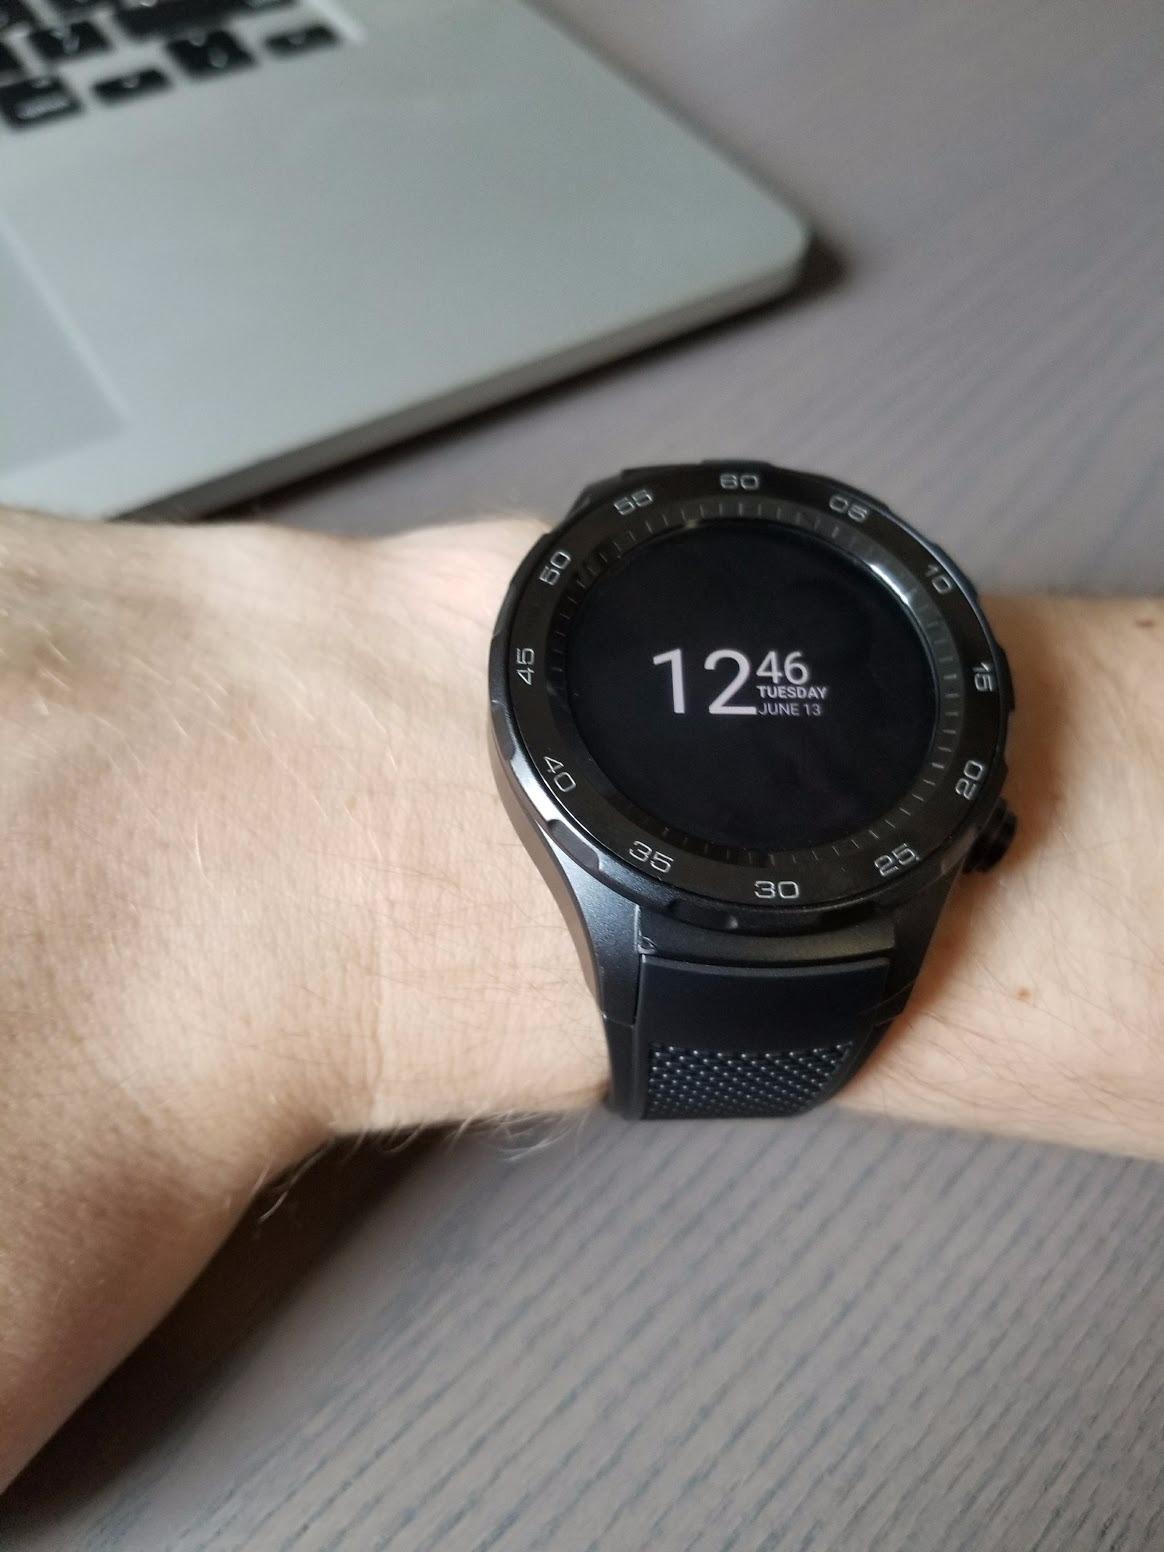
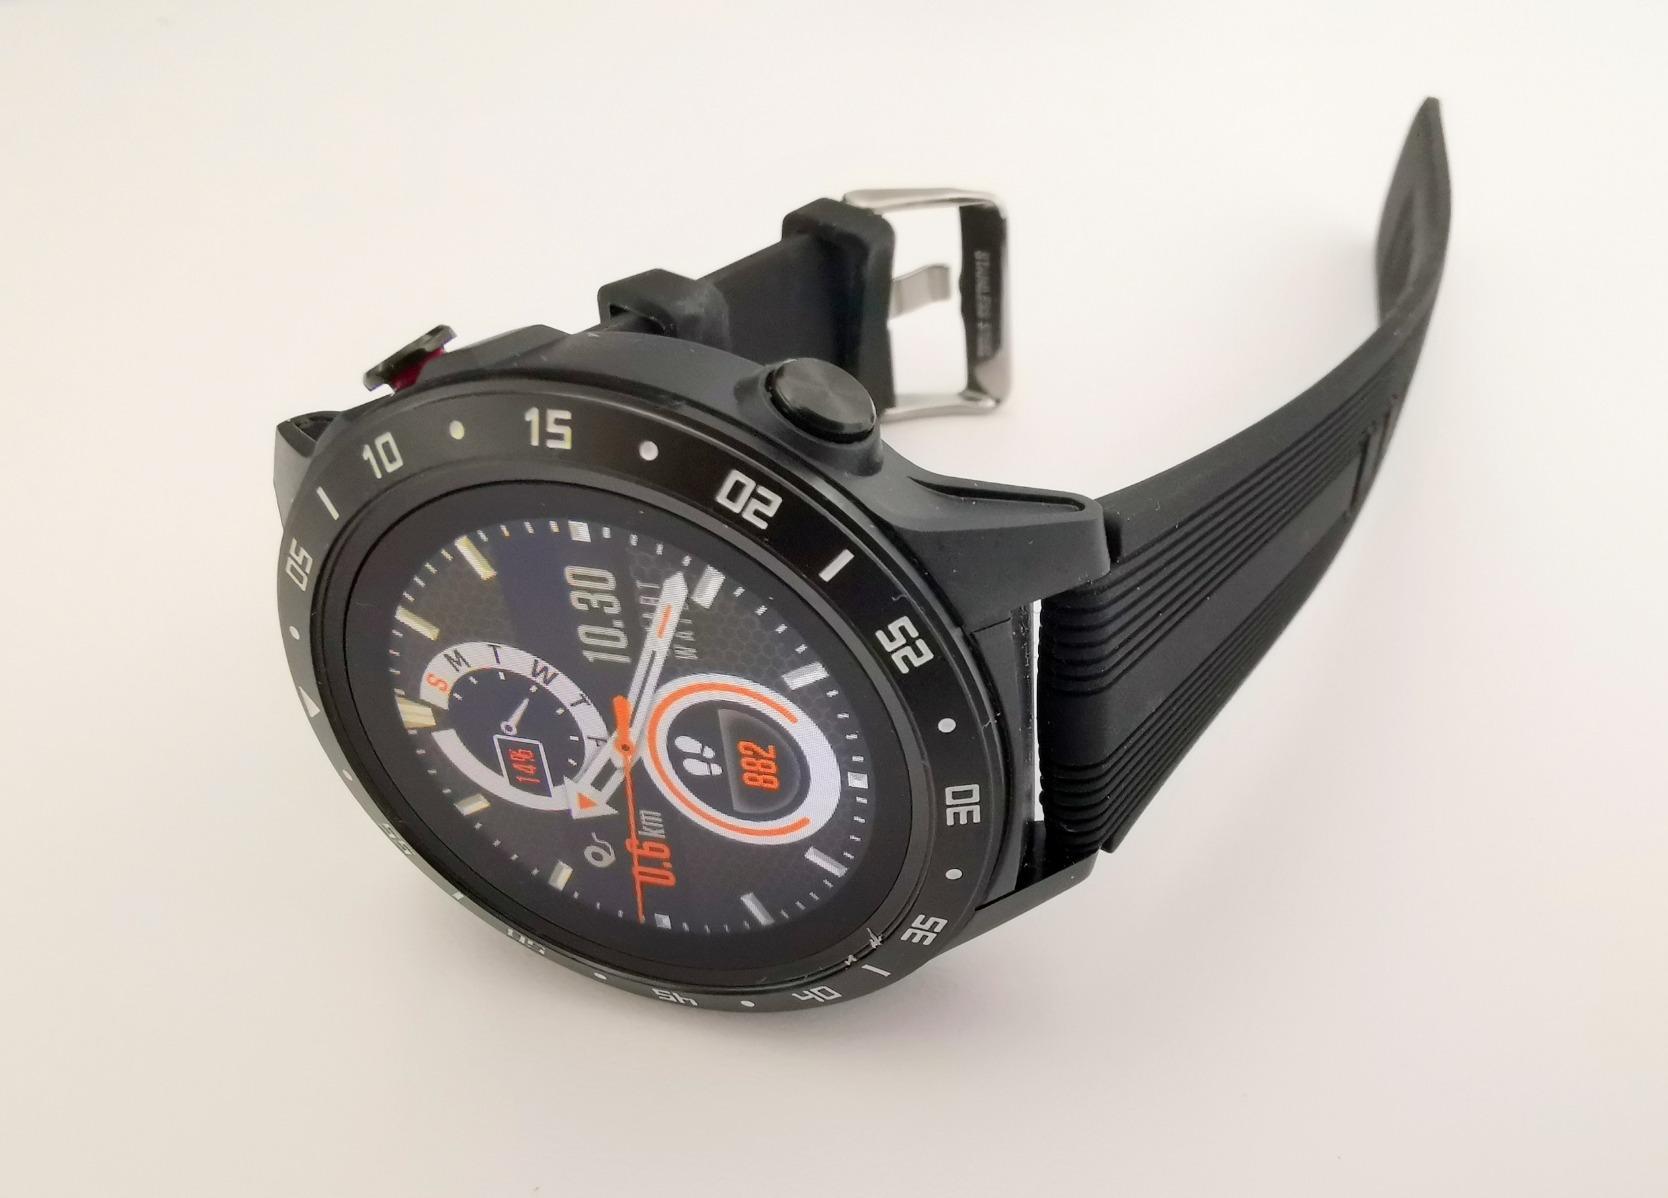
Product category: smartwatch
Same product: no